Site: brandenburg
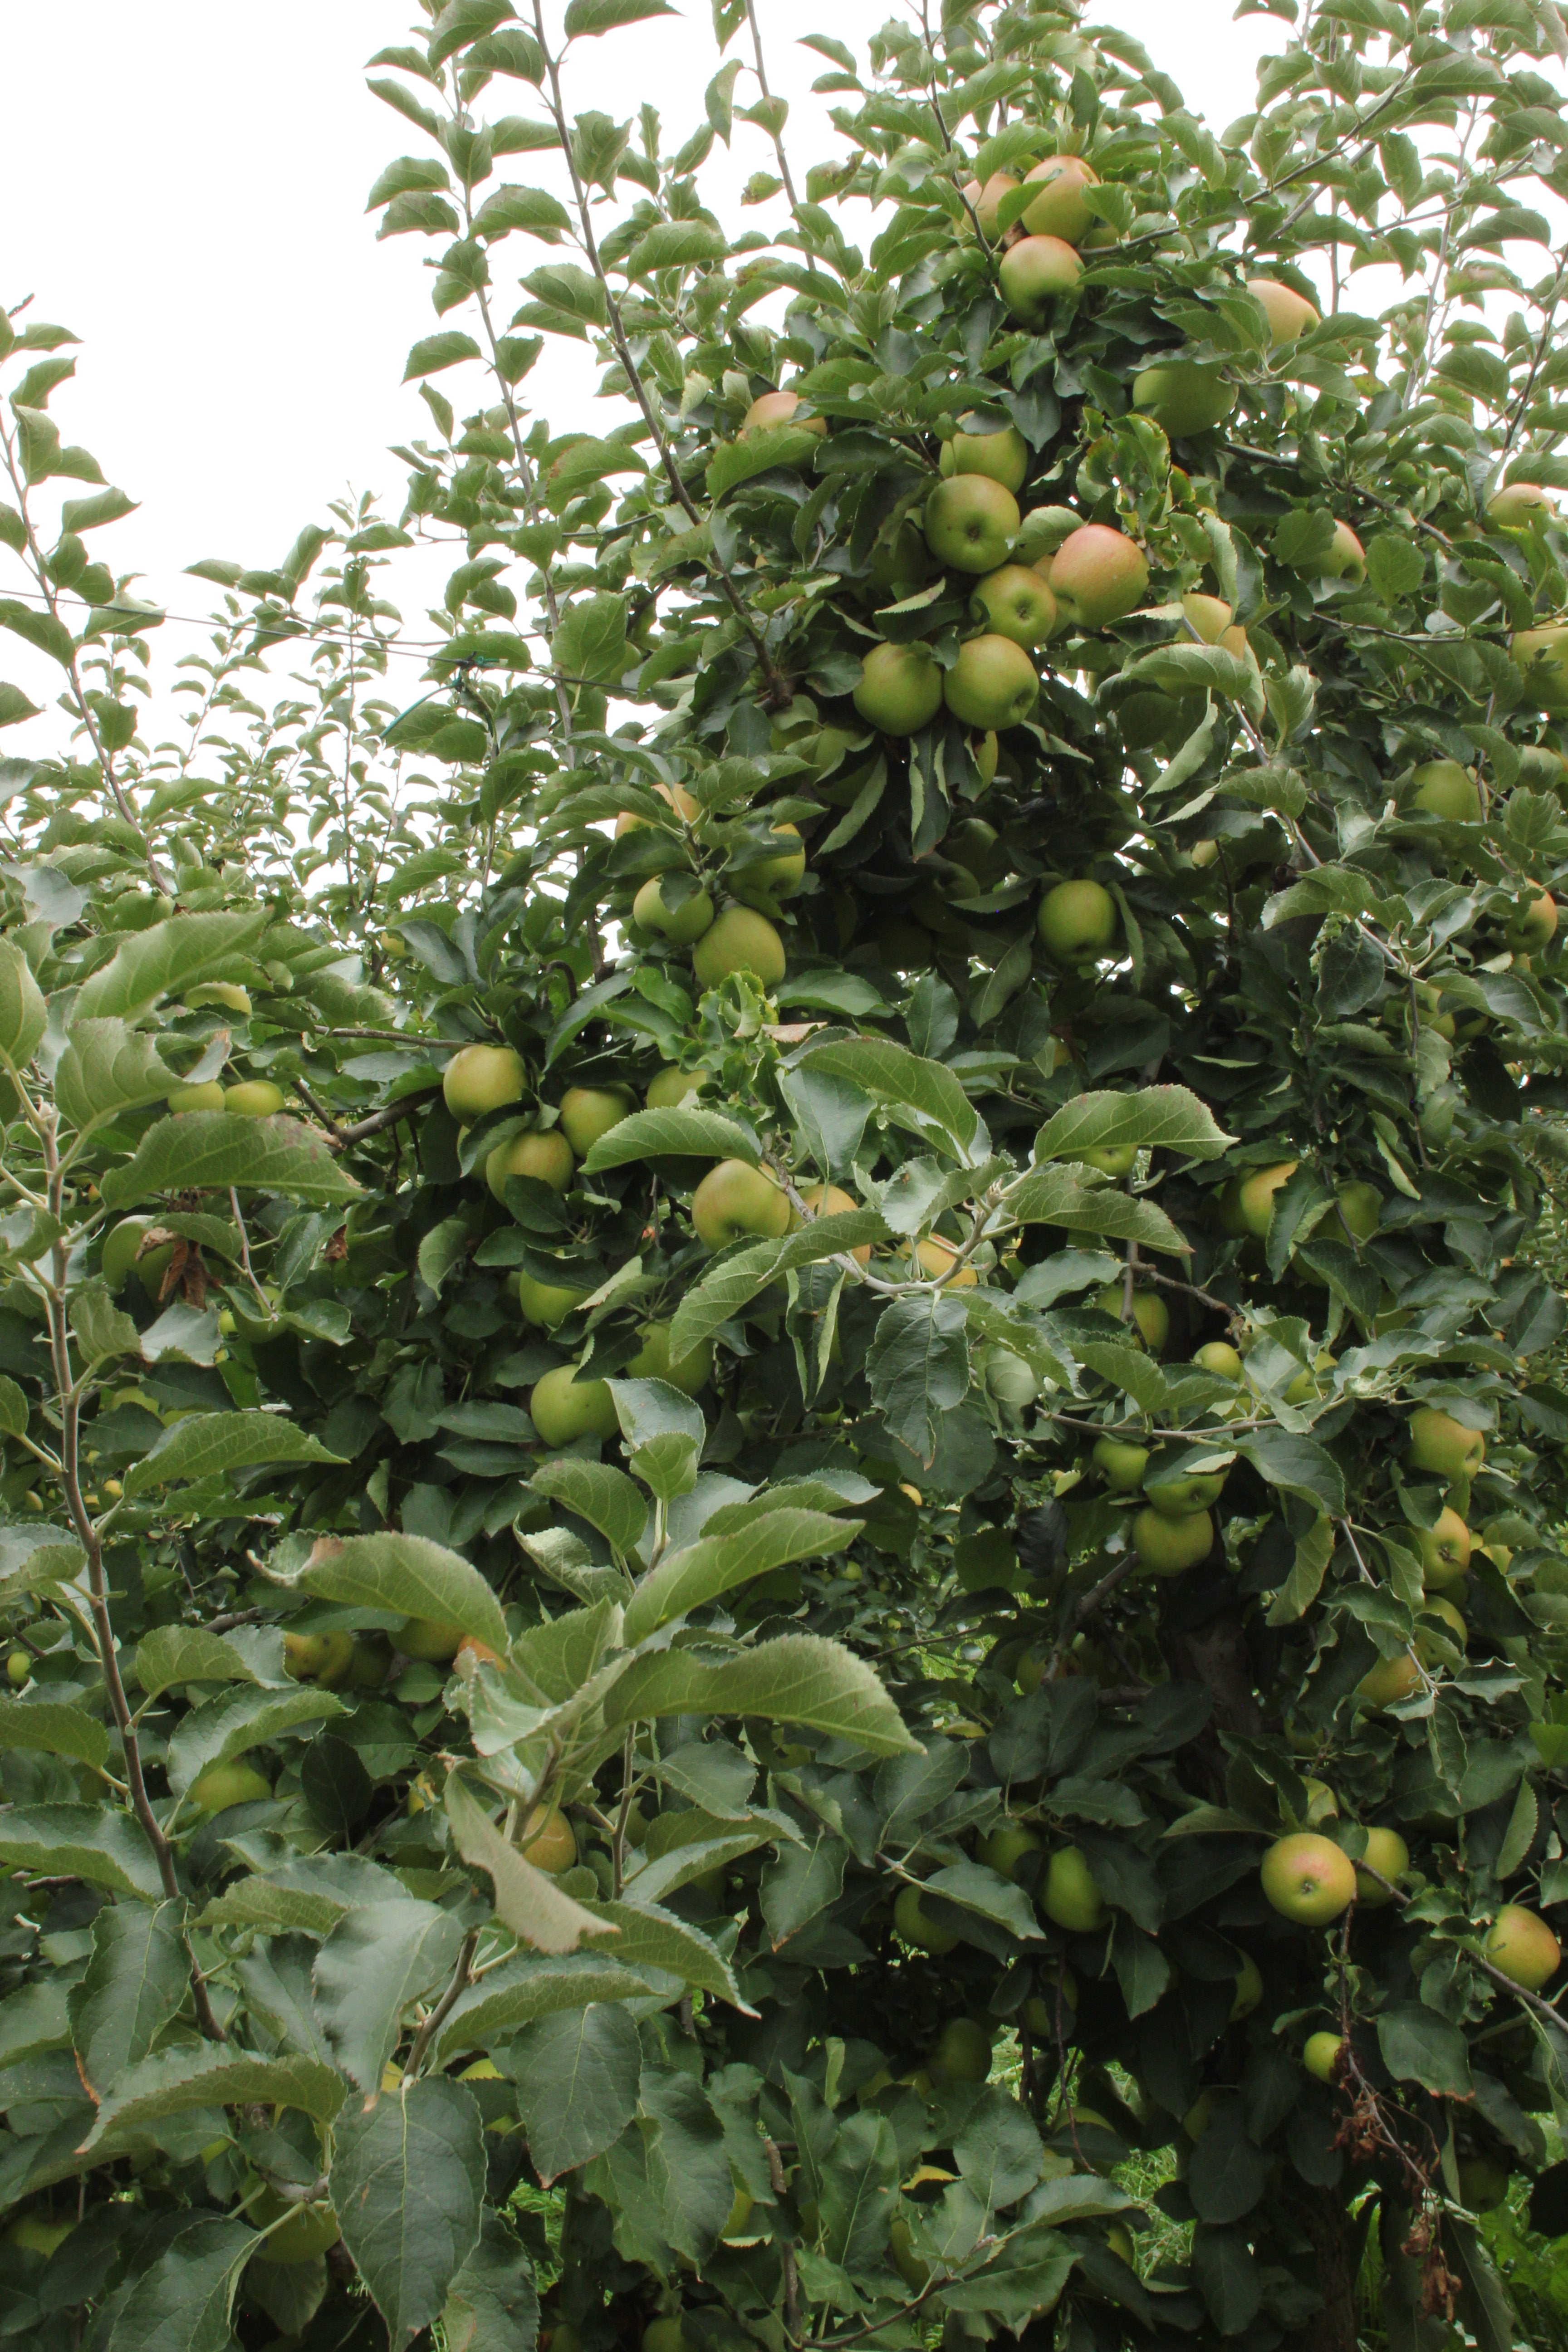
Growth stage (BBCH 87): Maturity of fruit and seed